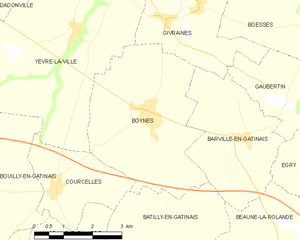
Boynes est une commune française, située dans le département du Loiret en région Centre-Val de Loire. Les habitants se nomment les Boynots et Boynottes.